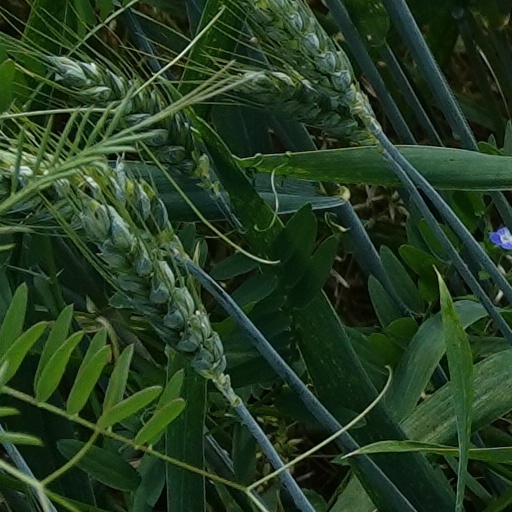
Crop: wheat